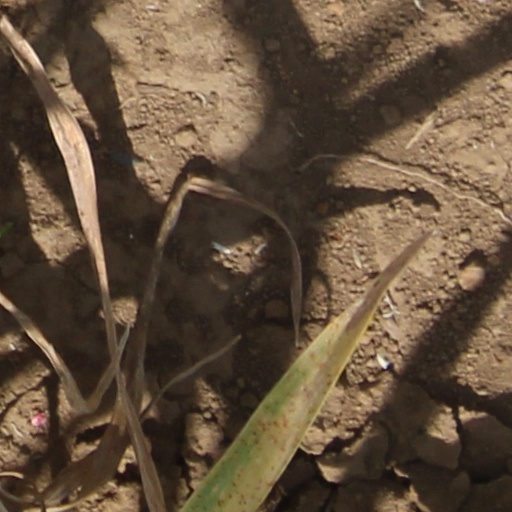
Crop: wheat